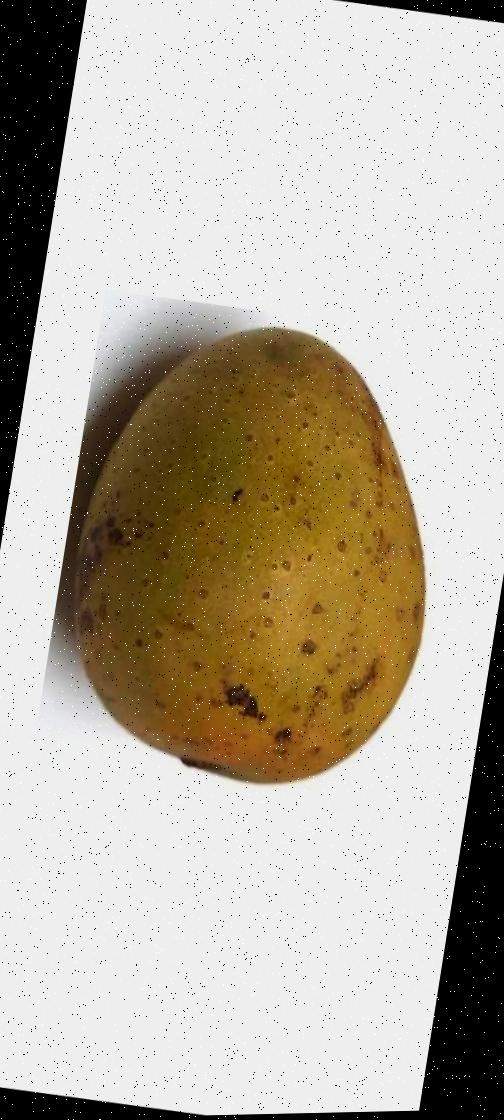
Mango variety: Gourmoti